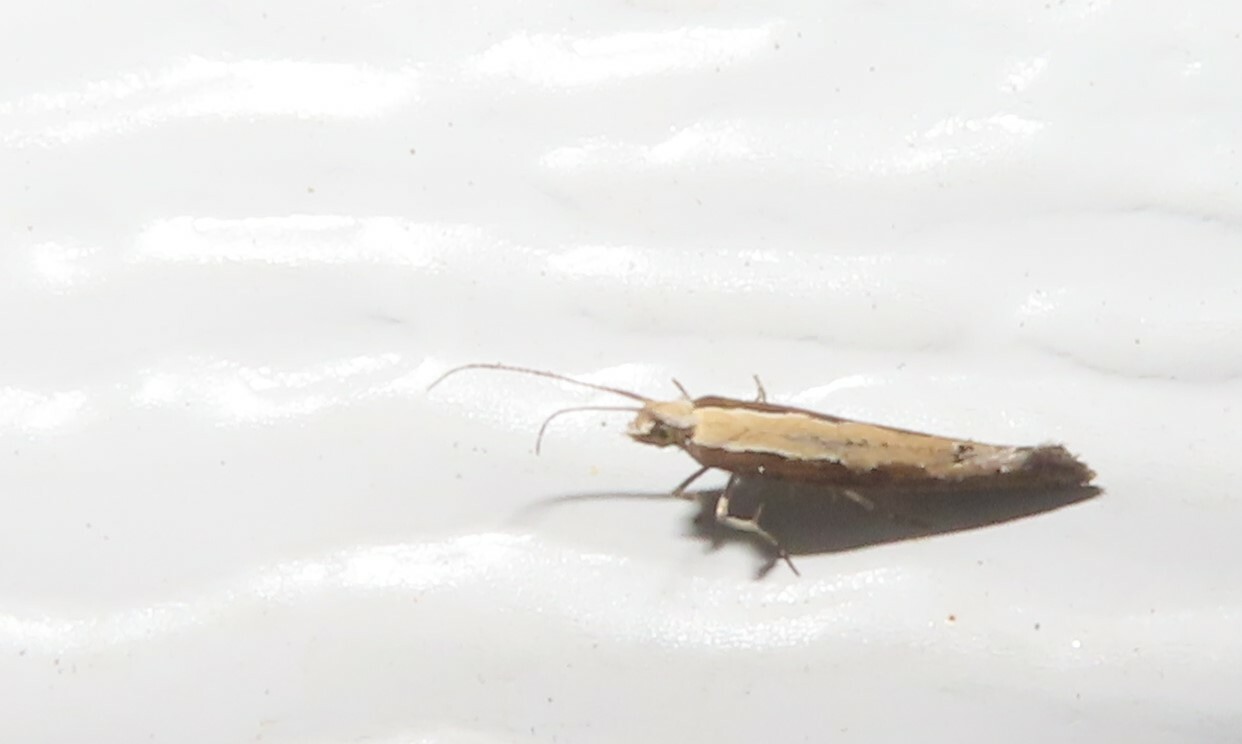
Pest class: diamondback_moth